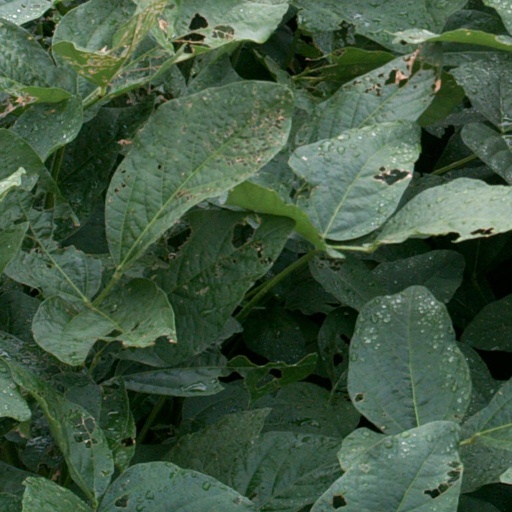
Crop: soybean